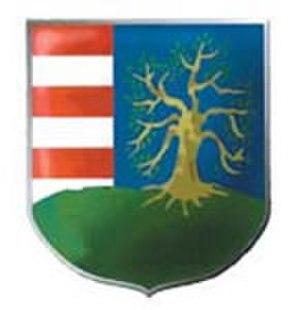
Szada est un village et une commune du comitat de Pest en Hongrie.